Body piercing

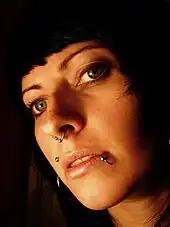
Person with several facial piercings (Monroe, Septum and Lip)

By the early part of the 20th century, piercing of any body part other than the ear lobe had become uncommon in the West. After World War II, it began increasing in popularity among the gay male subculture. Clip-on earrings were primarily the preferred fashion in the 1920s; however, the physical piercing of lobes began growing in popularity from the 1960s. In the 1970s, piercing began to expand, as the punk movement embraced it, featuring nontraditional adornment such as safety pins; and Fakir Musafar began popularizing it as a form of Modern Primitivism, which incorporated piercing elements from other cultures, such as stretching.